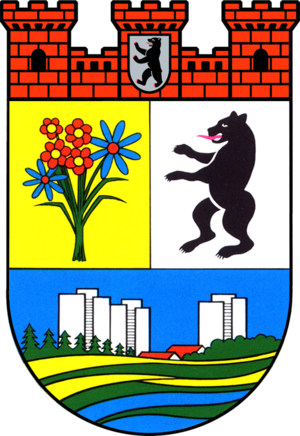
La ville de Berlin est divisée, depuis le 1ᵉʳ janvier 2001, en douze arrondissements municipaux et 96 quartiers. Ceux-ci ont été institués par la loi du 10 juin 1998, portant sur la réforme de la réglementation sur les arrondissements.
Marzahn-Hellersdorf [maʁˈt͡saːn ˈhɛlɐsdɔʁf] est le 10ᵉ arrondissement administratif de Berlin, formé en 2001 par la fusion des anciens districts de Marzahn et Hellersdorf.